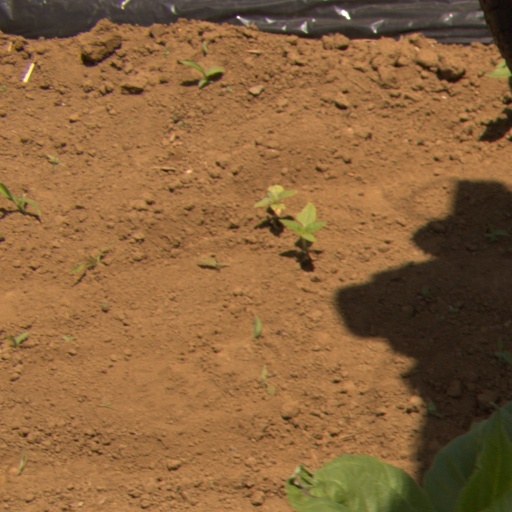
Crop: Jerusalem artichoke